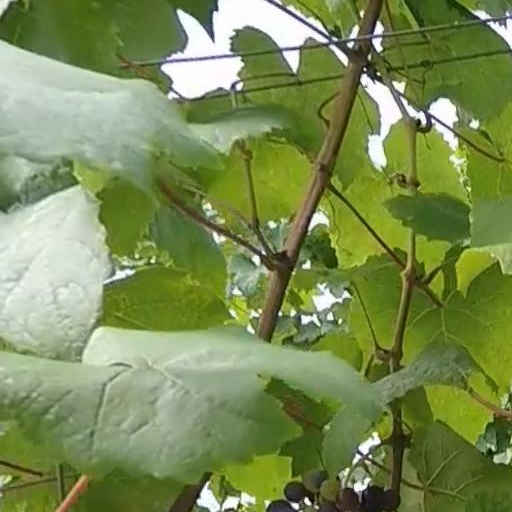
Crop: grape